Kalenjin people

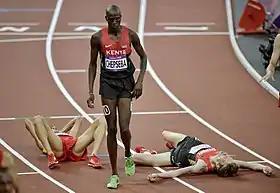
Nixon Kiplimo Chepseba (C) of Kenya steps over Diego Ruiz (L) of Spain and Carsten Schlangen of Germany after their round 1 men's 1500m heat during the London 2012 Olympics

Ugali, known in Kalenjin as kimnyet, served with cooked vegetables such as isageek (African cabbage) or sochot (African nightshade), and milk form the staples of the Kalenjin diet. Less often ugali, rice or chapati, is served with roast meat, usually beef or goat, and occasionally chicken. The traditional ugali is made of millet and sorghum and is known as psong'iot. It is considered healthier than ugali made of maize flour (similar to brown bread/white bread) and has seen a resurgence in popularity in tandem with global trends towards healthier eating. The traditional snack moriot (somewhat similar to corn tortillas) is obtained from the crust after cooking ugali and is still quite enjoyed. Similarly, the traditional drink mursik, and honey, both considered delicacies (karise/kariseyuek) for a long time remain quite popular.